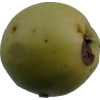
Label: Apple 13